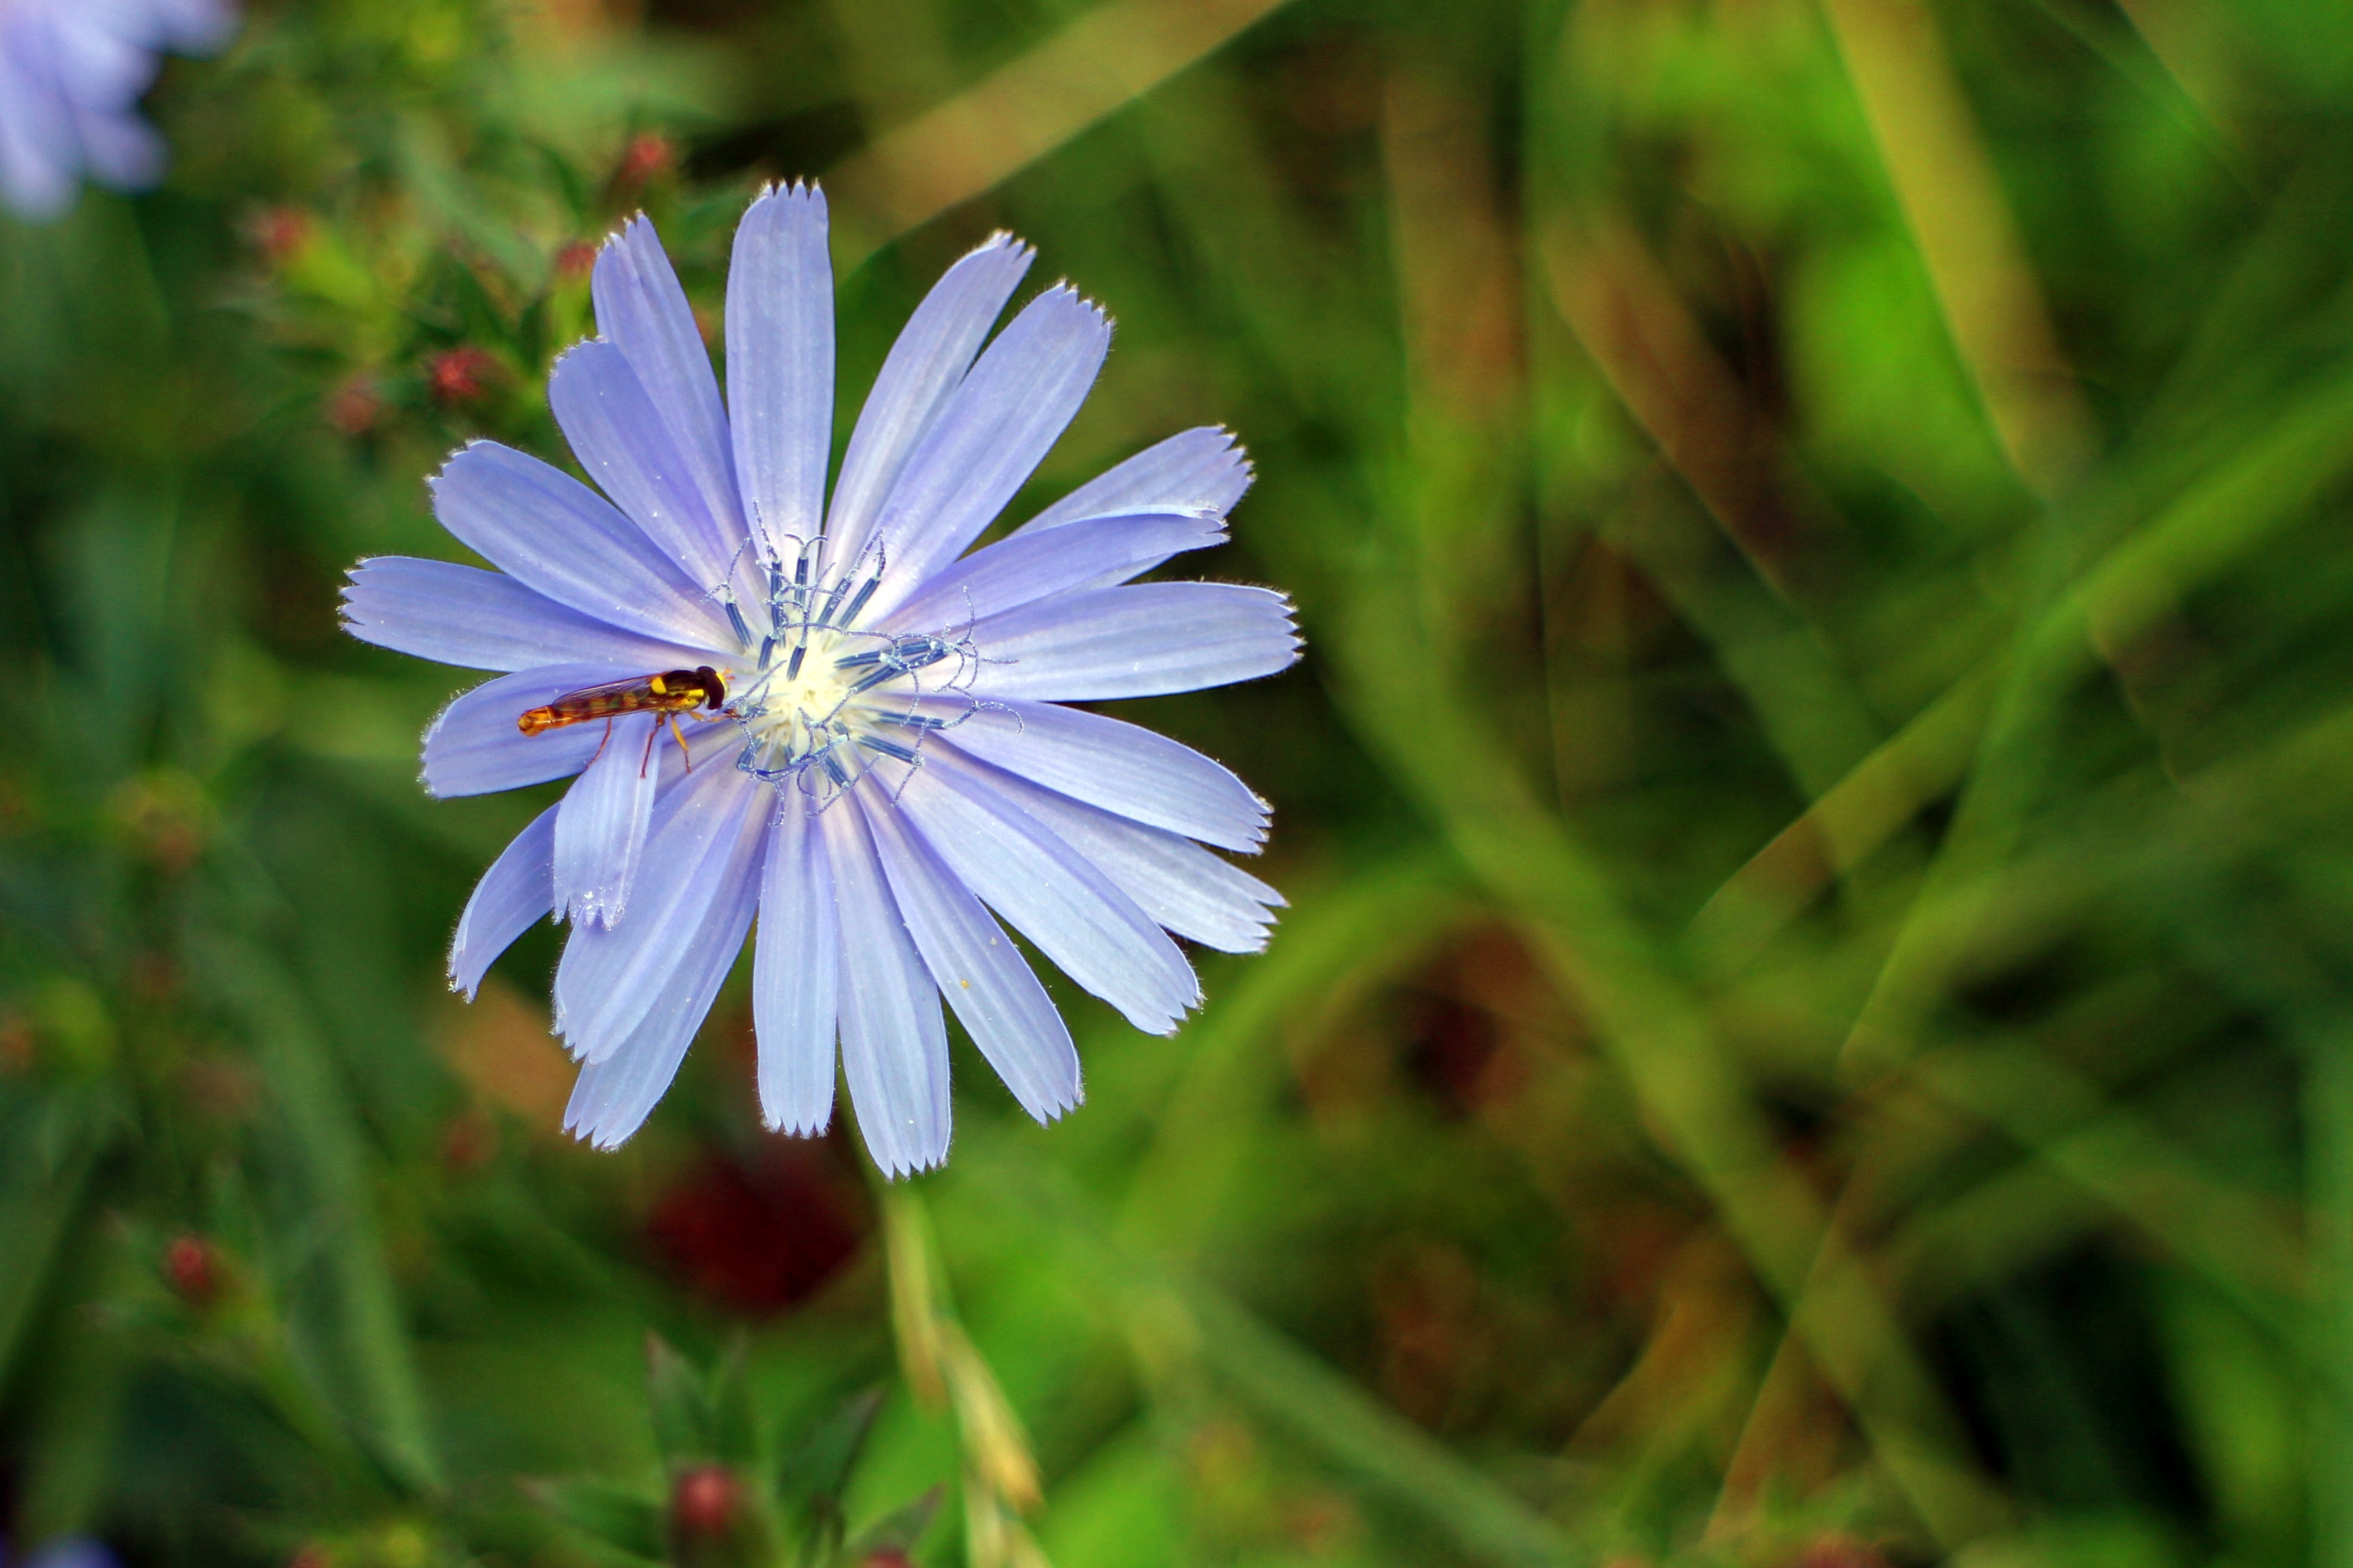
nature, grass, blossom, plant, field, meadow, sunlight, flower, petal, bloom, daisy, food, green, herb, produce, vegetable, botany, blue, flora, wild flower, wildflower, close up, hoverfly, chicory, composites, macro photography, flowering plant, daisy family, common chicory, ordinary chicory, cichorium intybus, plant stem, land plant, leaf vegetable